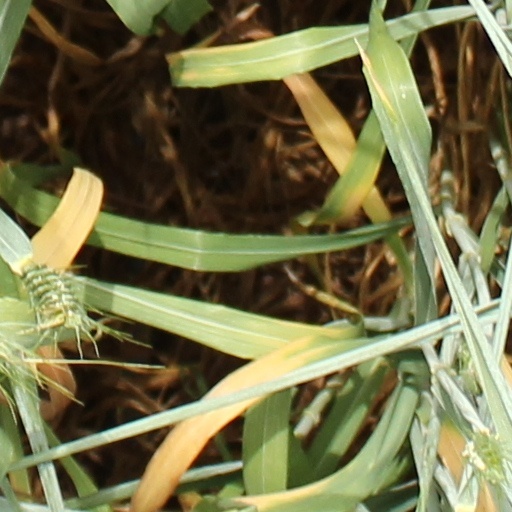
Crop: wheat